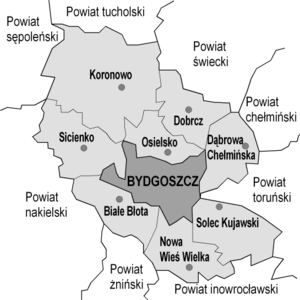
Le powiat de Bydgoszcz est une unité de l'administration territoriale et du gouvernement local dans la Voïvodie de Couïavie-Poméranie en Pologne.